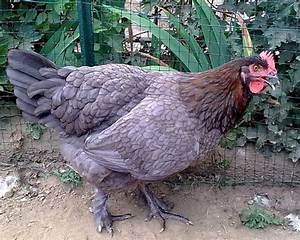
Label: gallina